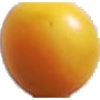
Label: Cherry Wax Yellow 1